Thornwell Jacobs

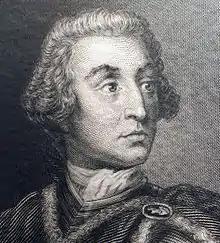
General James Oglethorpe

Thornwell Jacobs (February 15, 1877 – August 4, 1956) was a professor, historian, author, fundraiser, university founder, and Presbyterian minister. He earned degrees from Presbyterian College in South Carolina and the Princeton Theological Seminary in New Jersey. He wrote "The Law of White Circle", a novel about mulattos set during the Atlanta race massacre of 1906.